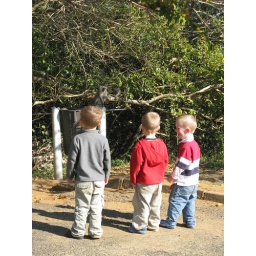
The boys are fascinated by the monkeys